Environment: real
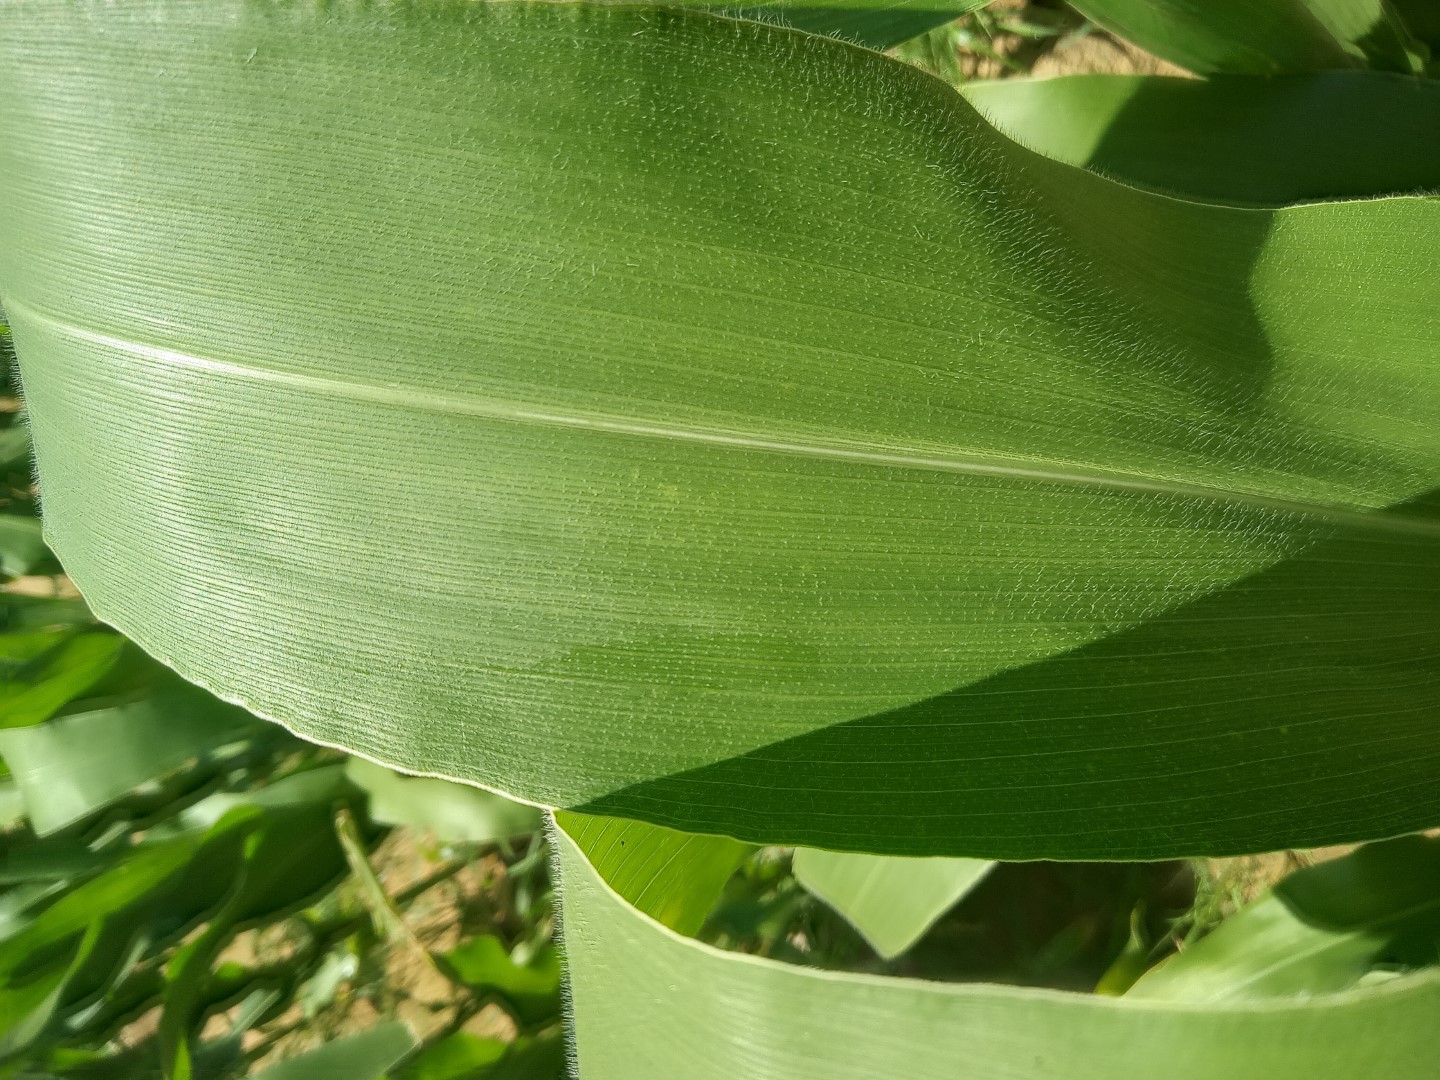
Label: healthy